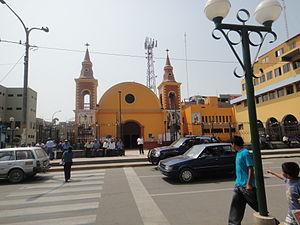
Huaral est une ville du Pérou, chef-lieu de la province de Huaral. La ville, située à 75 km au nord de Lima, a été fondée en 1551.